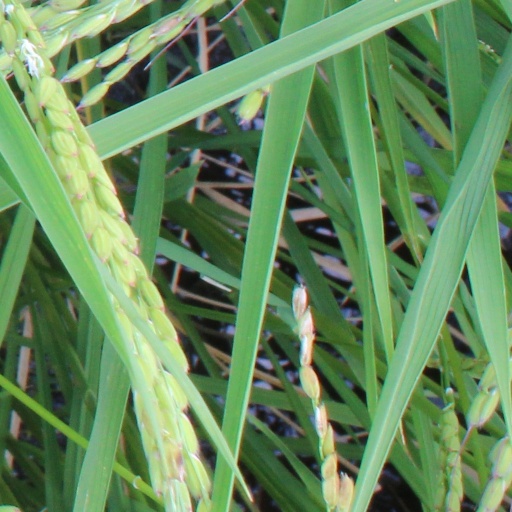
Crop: rice